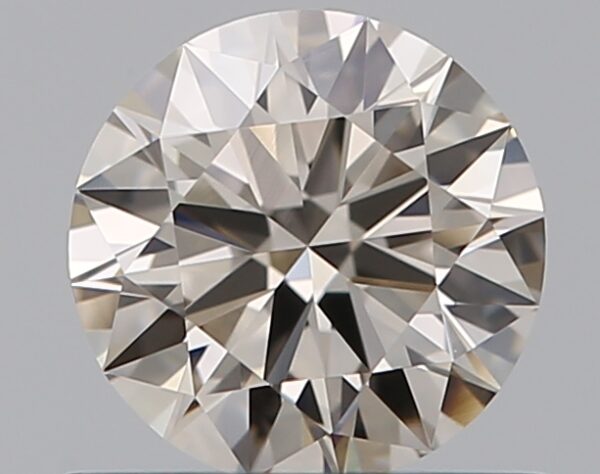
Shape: round
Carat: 0.52
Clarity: VVS1
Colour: L
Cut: EX
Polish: EX
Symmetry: EX
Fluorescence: N
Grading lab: GIA
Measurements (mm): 5.2 x 5.22 x 3.12